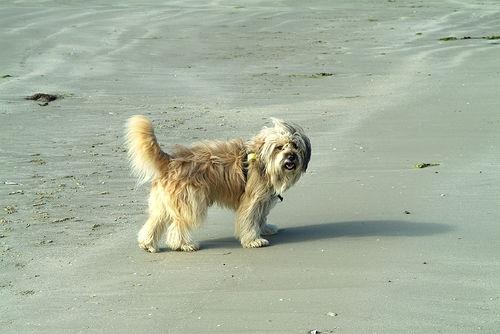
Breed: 203-n000021-Tibetan_terrier